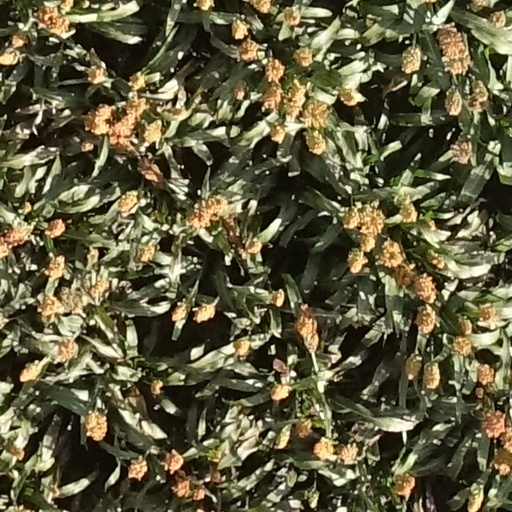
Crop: sorghum